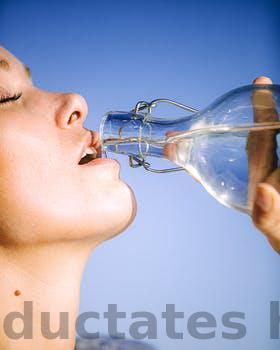
Label: Watermark